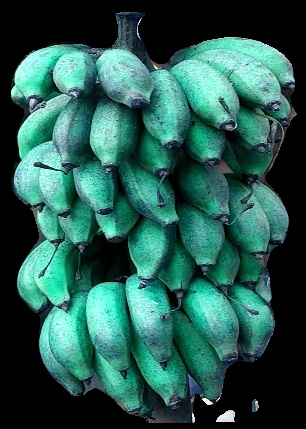
Variety: rasbale
Grade: grade3